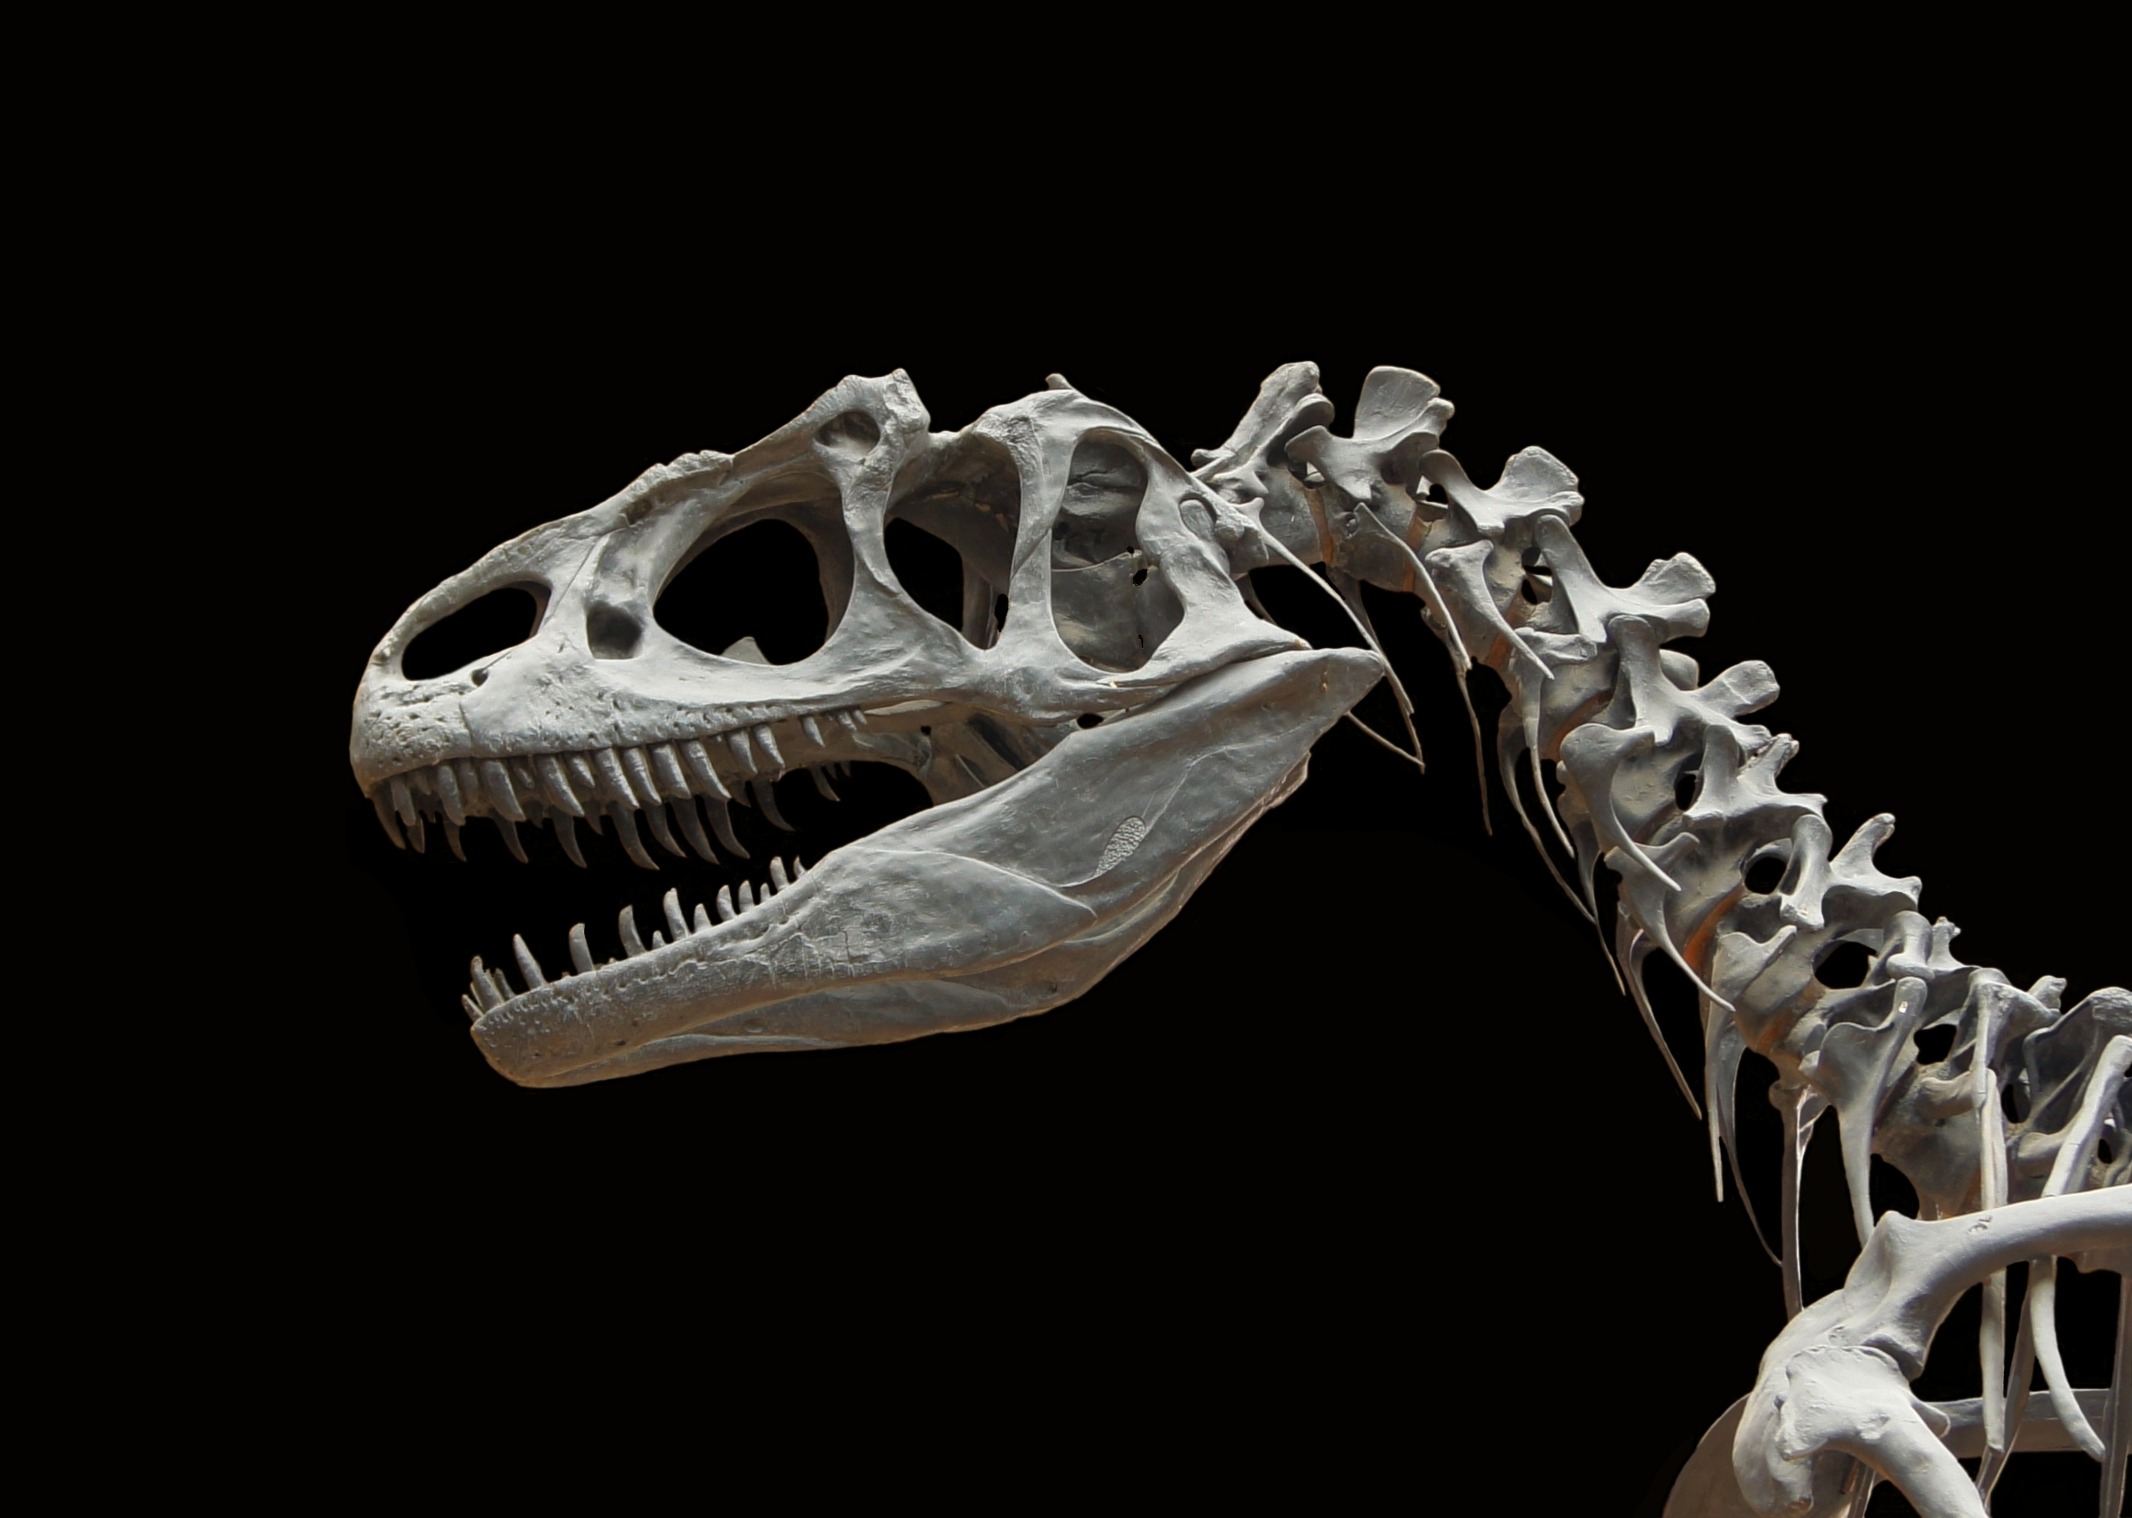
skull, bone, archaeology, skeleton, dinosaur, tooth, dangerous, jura, tyrannosaurus, excavation, carnivores, eddy, allosaurus, jaw, prehistoric times, velociraptor, carnosauria, allosauridae, palaeonthologie